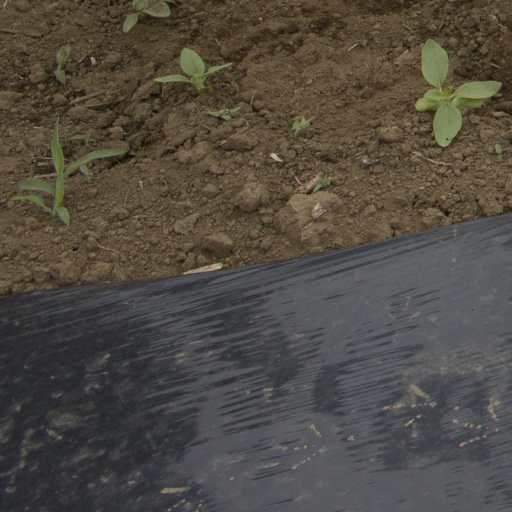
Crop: Jerusalem artichoke